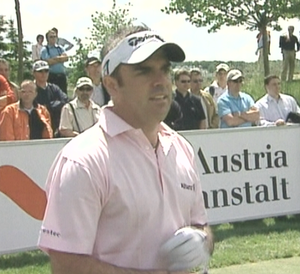
La Ryder Cup 2014, quarantième édition de la Ryder Cup, a lieu du 26 au 28 septembre 2014 au Gleneagles Hotel de Pertshire en Écosse.
La Ryder Cup 2014, quarantième édition de la Ryder Cup, a lieu du 26 au 28 septembre 2014 au Gleneagles Hotel de Pertshire en Écosse.
Paul McGinley, né le 16 décembre 1966 à Dublin, est un golfeur irlandais.